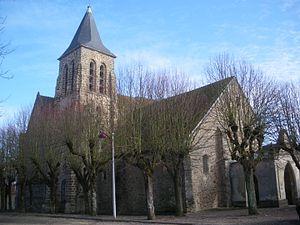
Eglise Saint Didier, Bruyères le Chatel, Essonne, France
Le secteur pastoral des Trois-Vallées-Arpajon est une circonscription administrative de l'église catholique de France, subdivision du diocèse d'Évry-Corbeil-Essonnes.
L'église Saint-Didier est une église paroissiale catholique, dédiée à l'archevêque Didier de Vienne, située dans la commune française de Bruyères-le-Châtel et le département de l'Essonne.
Bruyères-le-Châtel est une commune française située à trente-deux kilomètres au sud-ouest de Paris dans le département de l'Essonne en région Île-de-France.